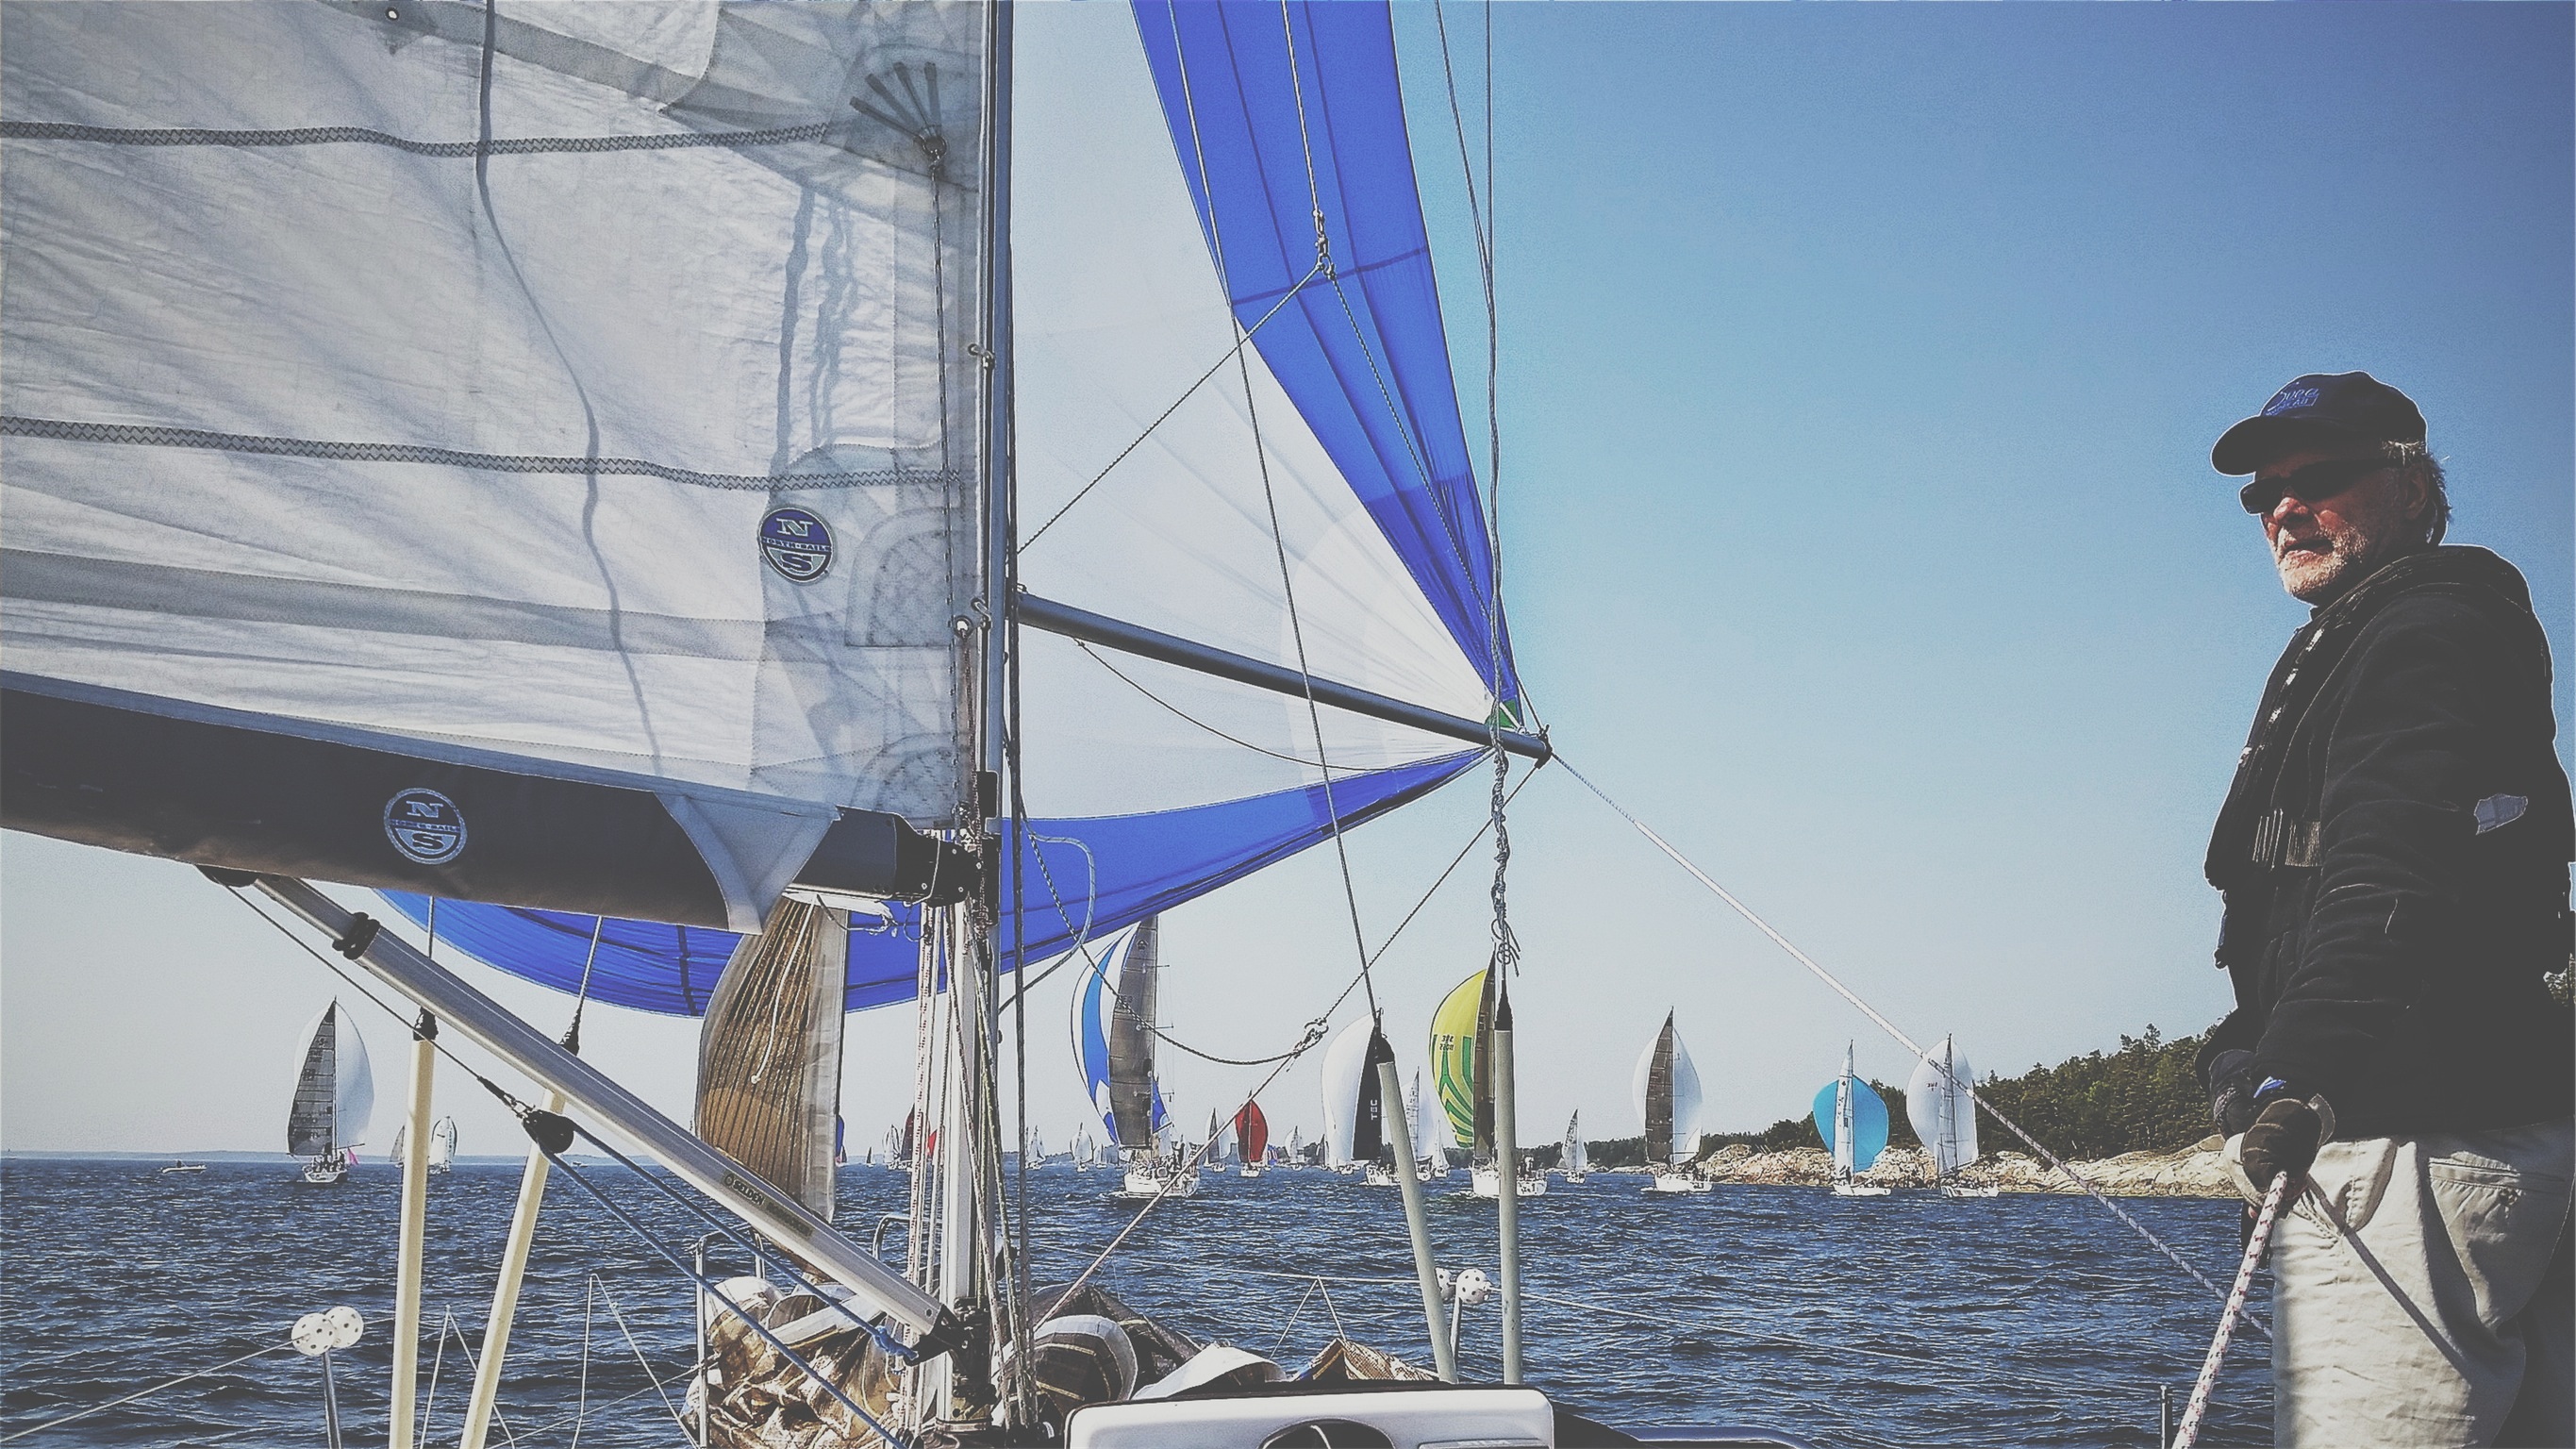
sea, water, ocean, sky, sunshine, boat, wind, ship, vehicle, mast, sailing, yacht, blue, sailboat, sports, sail, sails, watercraft, sailboats, sailing ship, yacht racing, windsports, dinghy sailing, keelboat, sailboat racing